Nome Airport

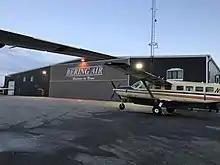
Nome Airport

In "", Nome Airport (referred to as "Sand Bravo" in the game) is featured as one of the targets of Russia during its invasion of the United States by "70 bogies".